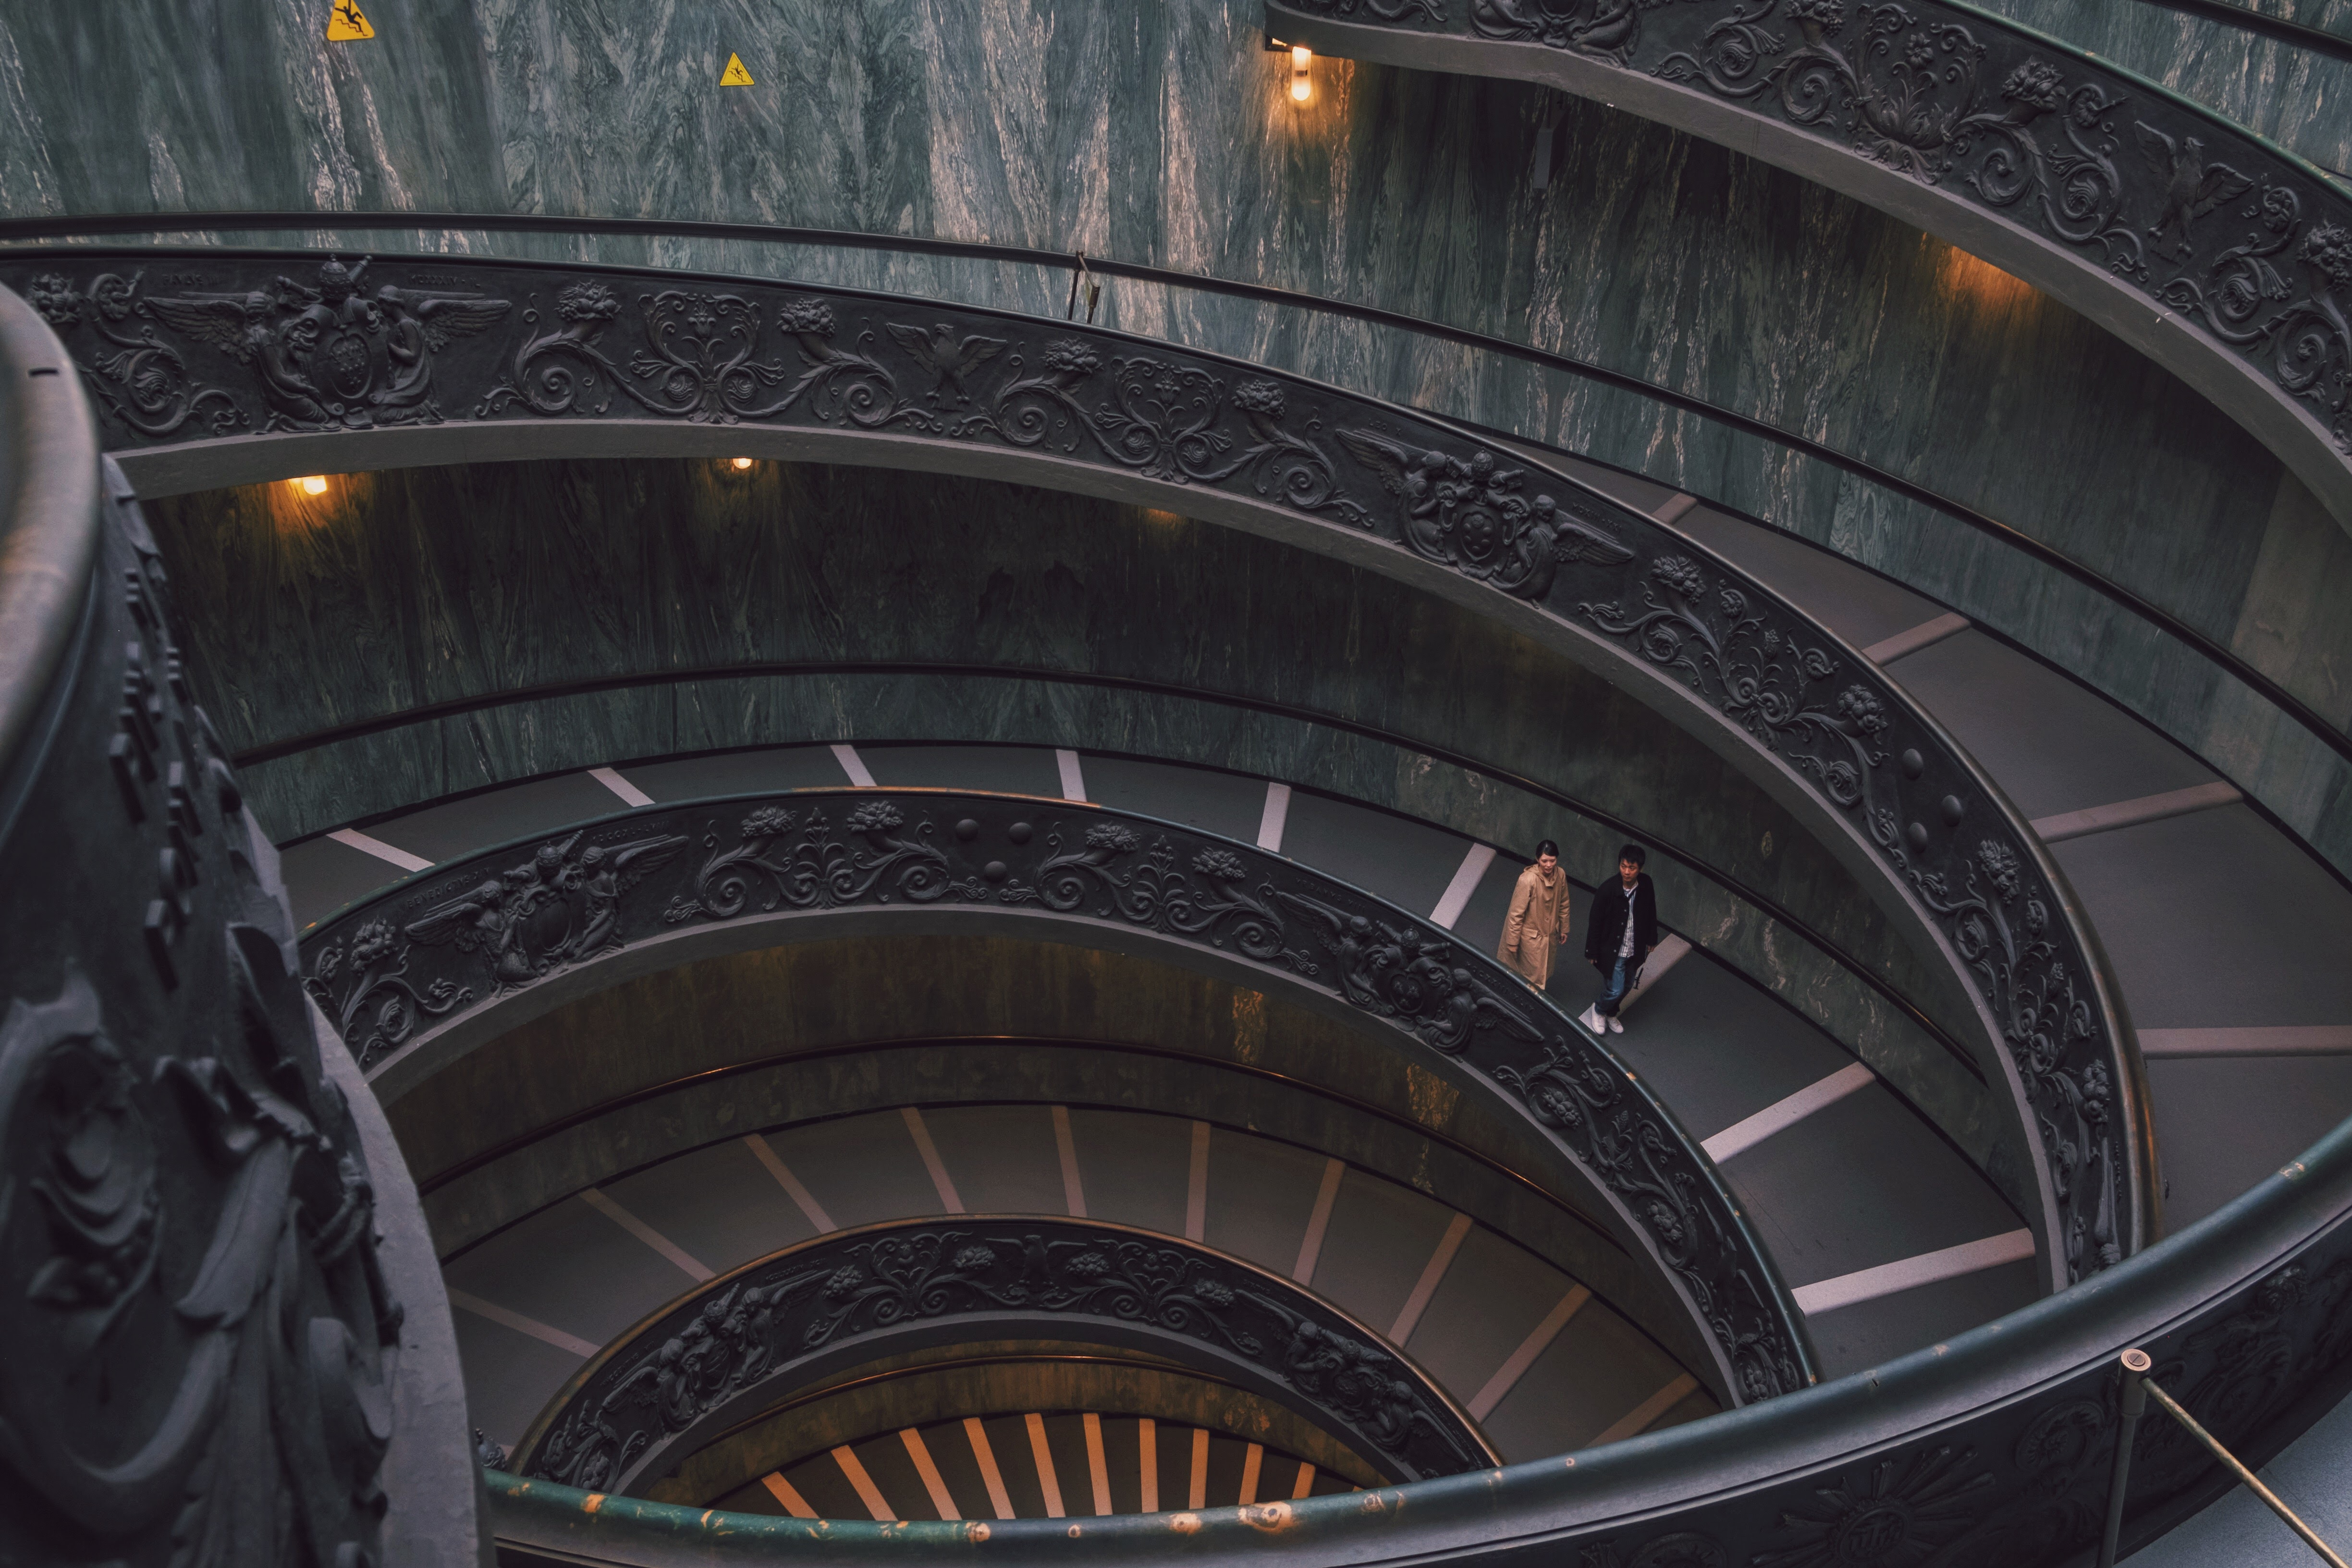
walking, light, architecture, stair, wheel, spiral, staircase, indoor, tire, theatre, symmetry, dome, screenshot, fisheye lens, automotive tire